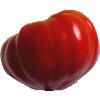
Label: Tomato 3